Joseph T. Adams House

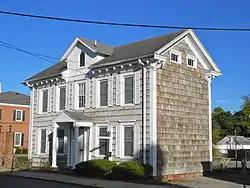

Joseph T. Adams House is a historic home located at Georgetown, Sussex County, Delaware. It was built in 1868, and is a two-story, five-bay, shingled frame dwelling in the Greek Revival style. It has a rear ell, gable roof, and cross-gable dormer. It features corner columns and an elaborate Italianate style cornice. In 1957, the house was acquired for the first permanent home for the Georgetown town offices since its establishment in 1791.